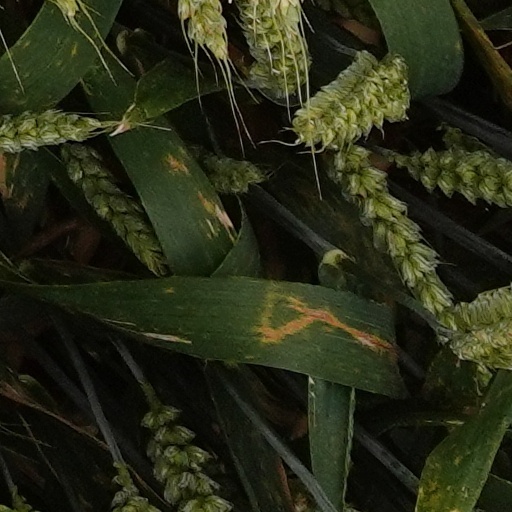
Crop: wheat